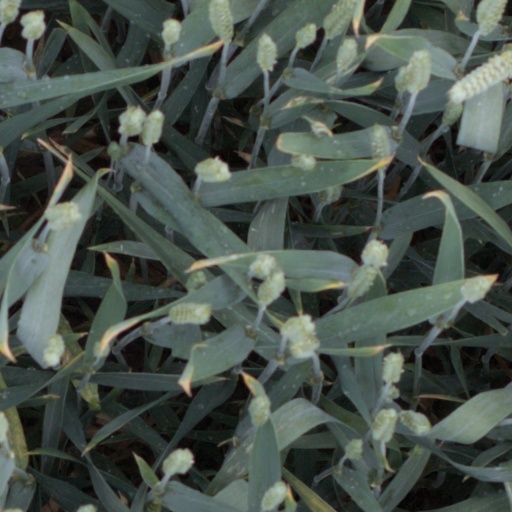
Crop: wheat